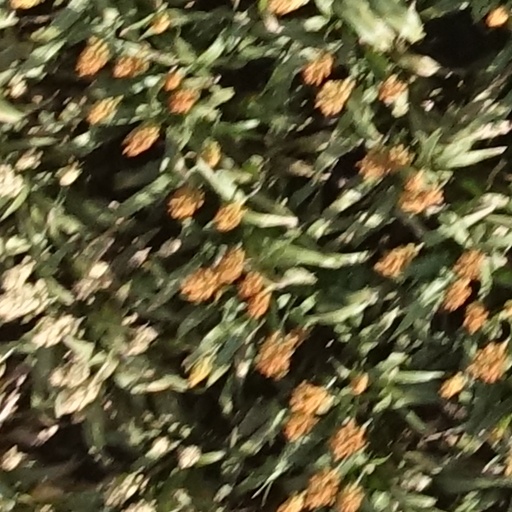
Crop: sorghum